Stan Jefferson

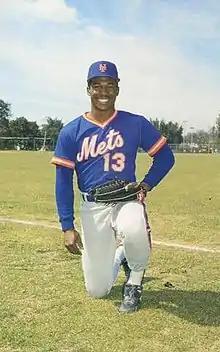
Jefferson in 1986

Stanley Jefferson (born December 4, 1962) is an American former center and left fielder in Major League Baseball who played for the New York Mets, San Diego Padres, New York Yankees, Baltimore Orioles, Cleveland Indians and Cincinnati Reds from to .